Describe the emotion expressed in this image:  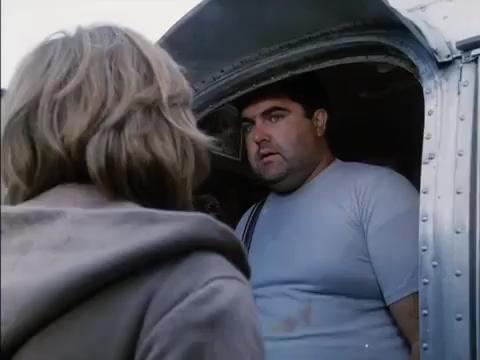
This person displays Pain, valence and arousal with low intensity.